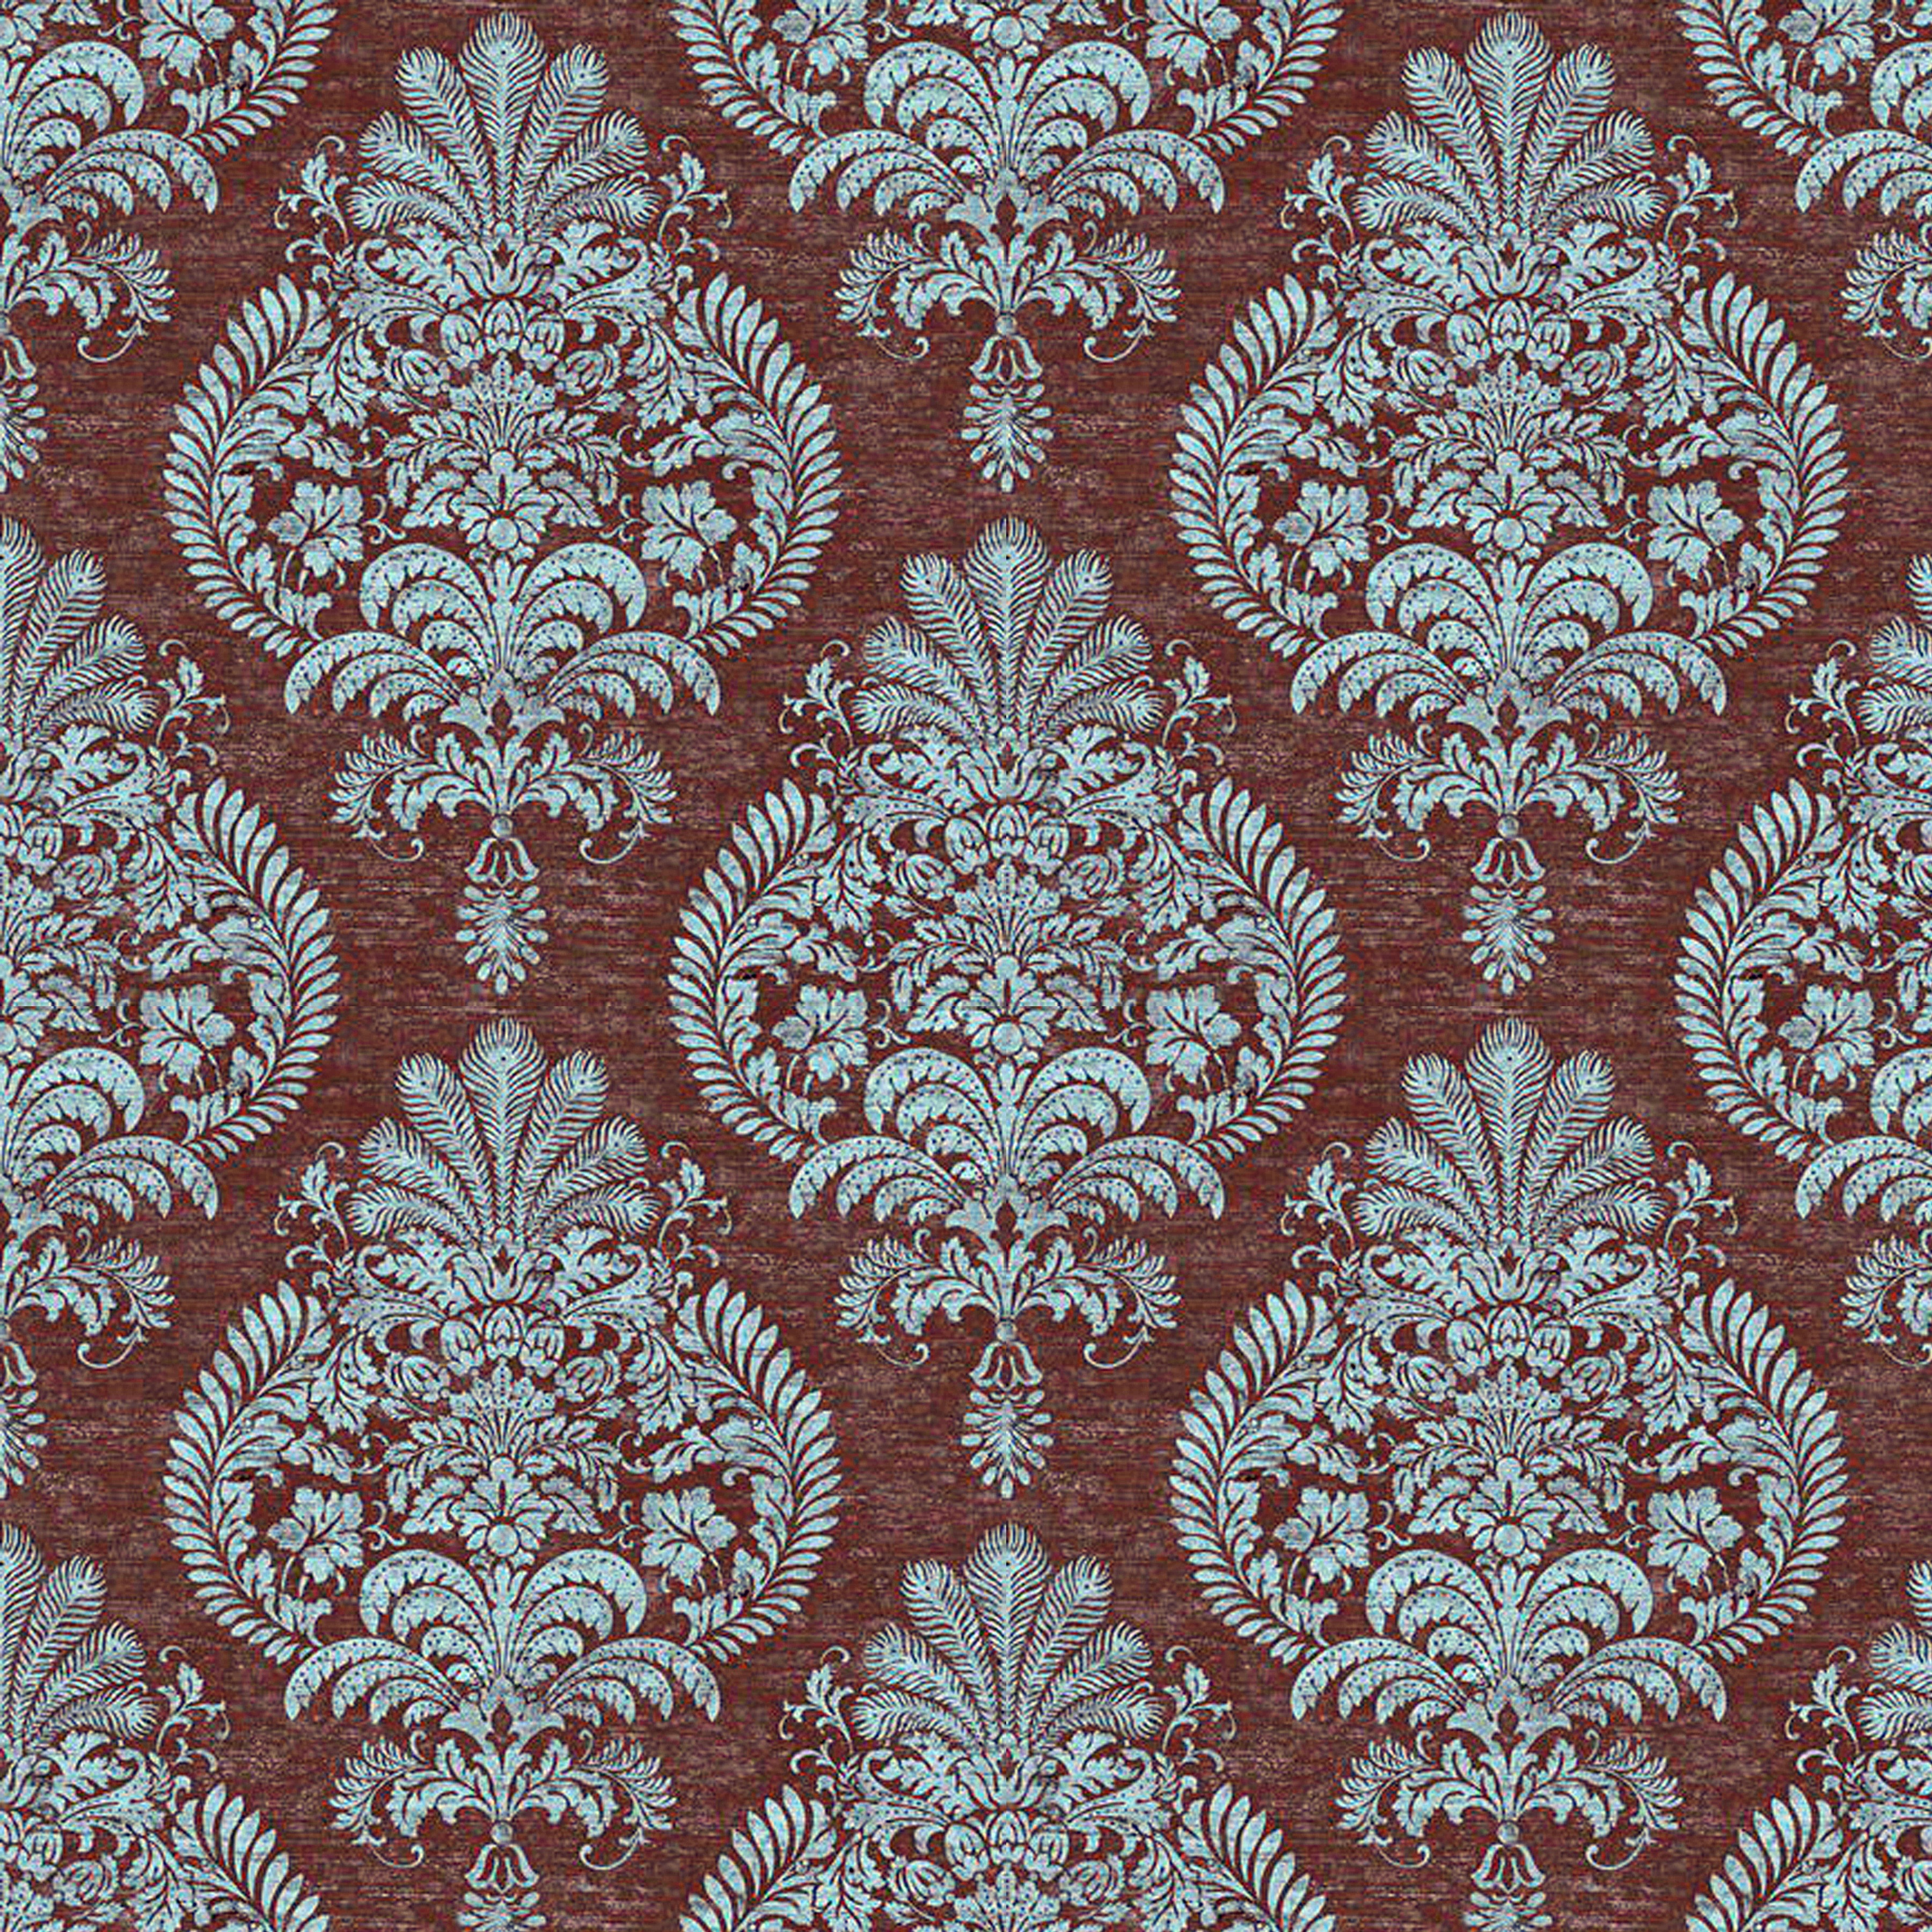
old, pattern, color, lace, paint, set, colorful, paper, circle, textile, art, background, drawing, design, flooring, multi color